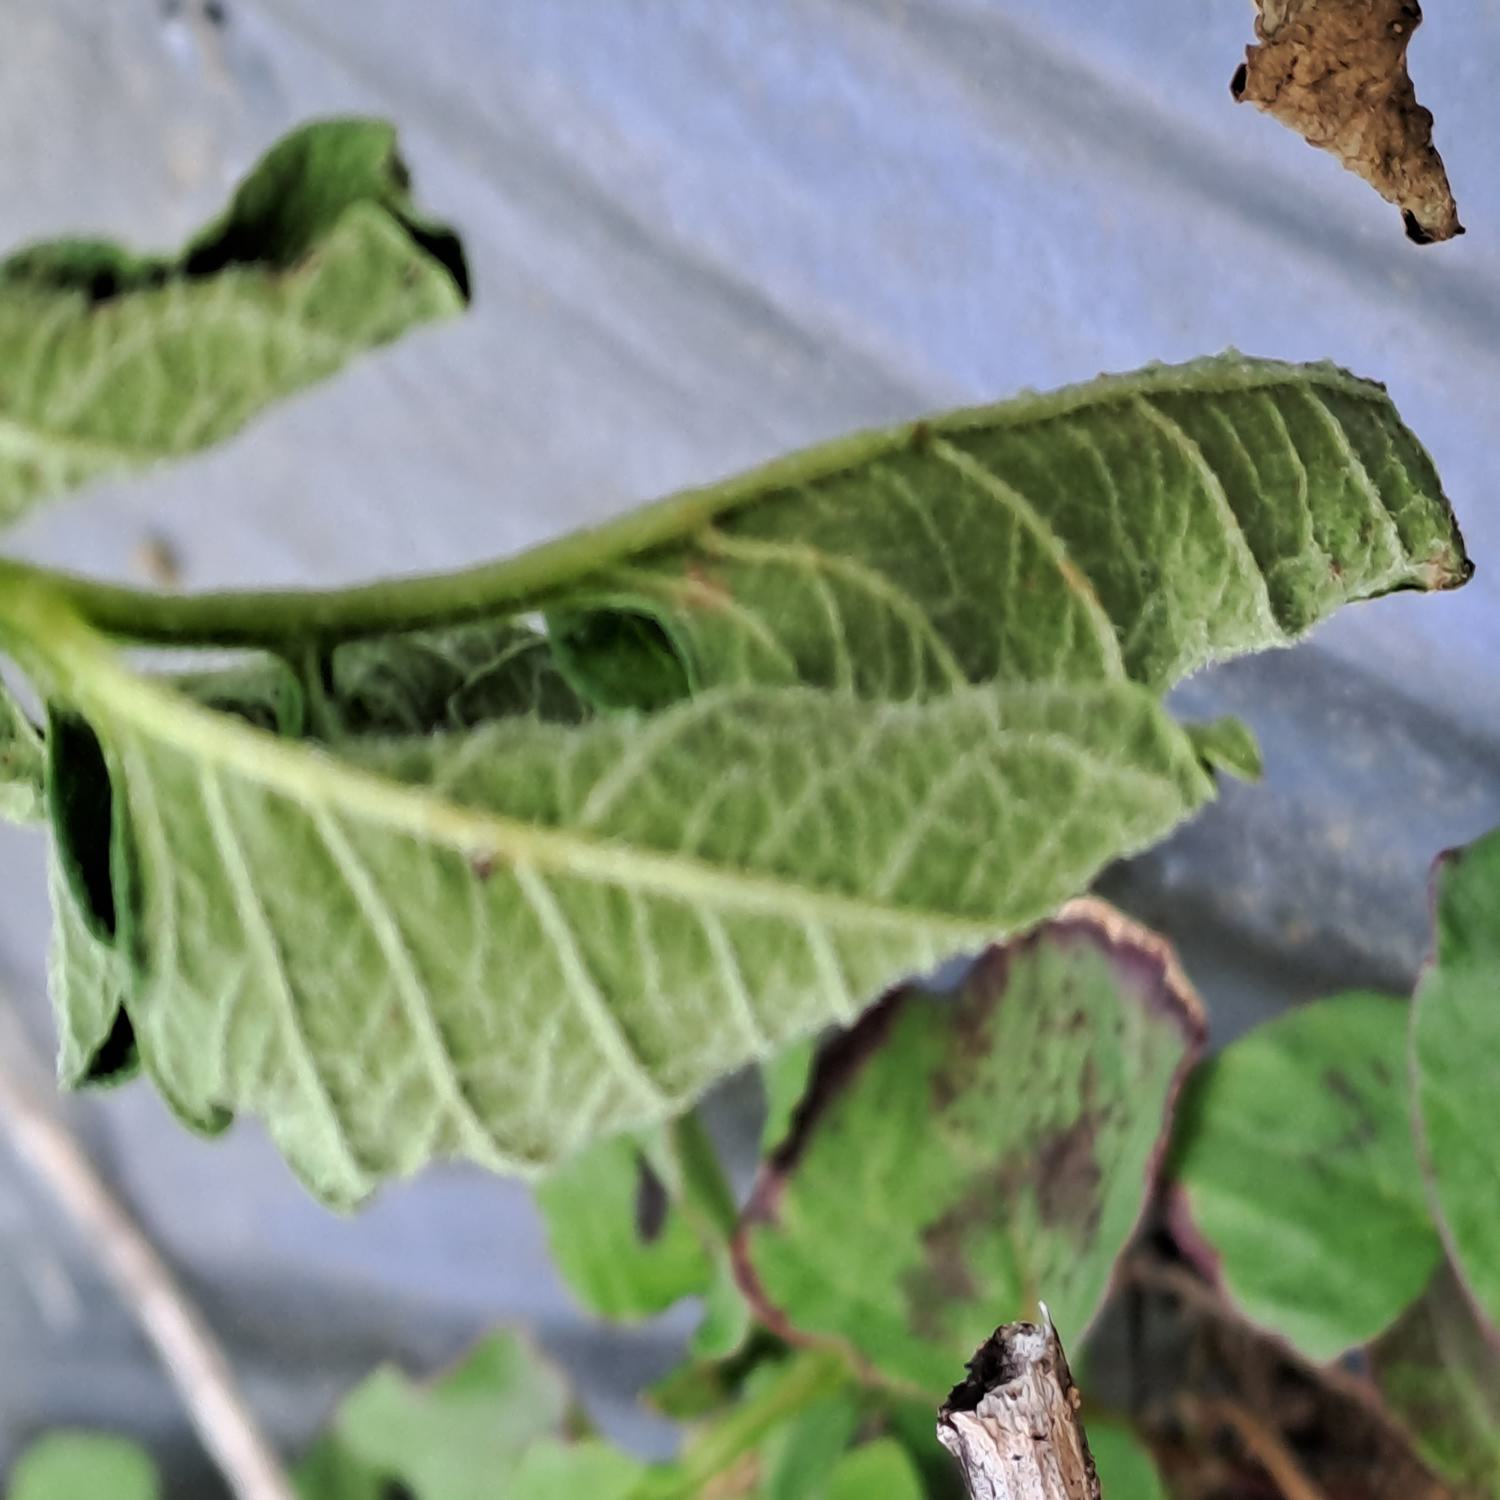
Label: Bacteria